Fernando Teixeira Vitienes

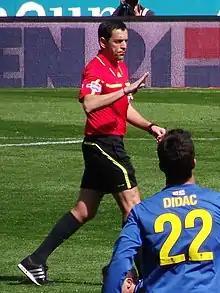
Refereeing a RCD Espanyol vs Rayo Vallecano La Liga fixture on 11 March 2012

Fernando Teixeira Vitienes (born 28 July 1971), also referred to as Teixeira I, is a Spanish former football referee, affiliated to the Committee of Referees of Cantabria.